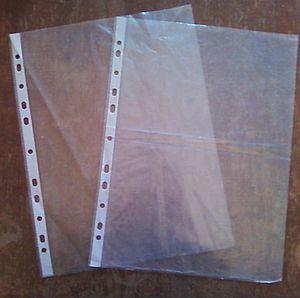
Une pochette plastique ou pochette perforée est un sac en plastique avec un bord perforé utilisé pour contenir des feuilles de papier et des documents.